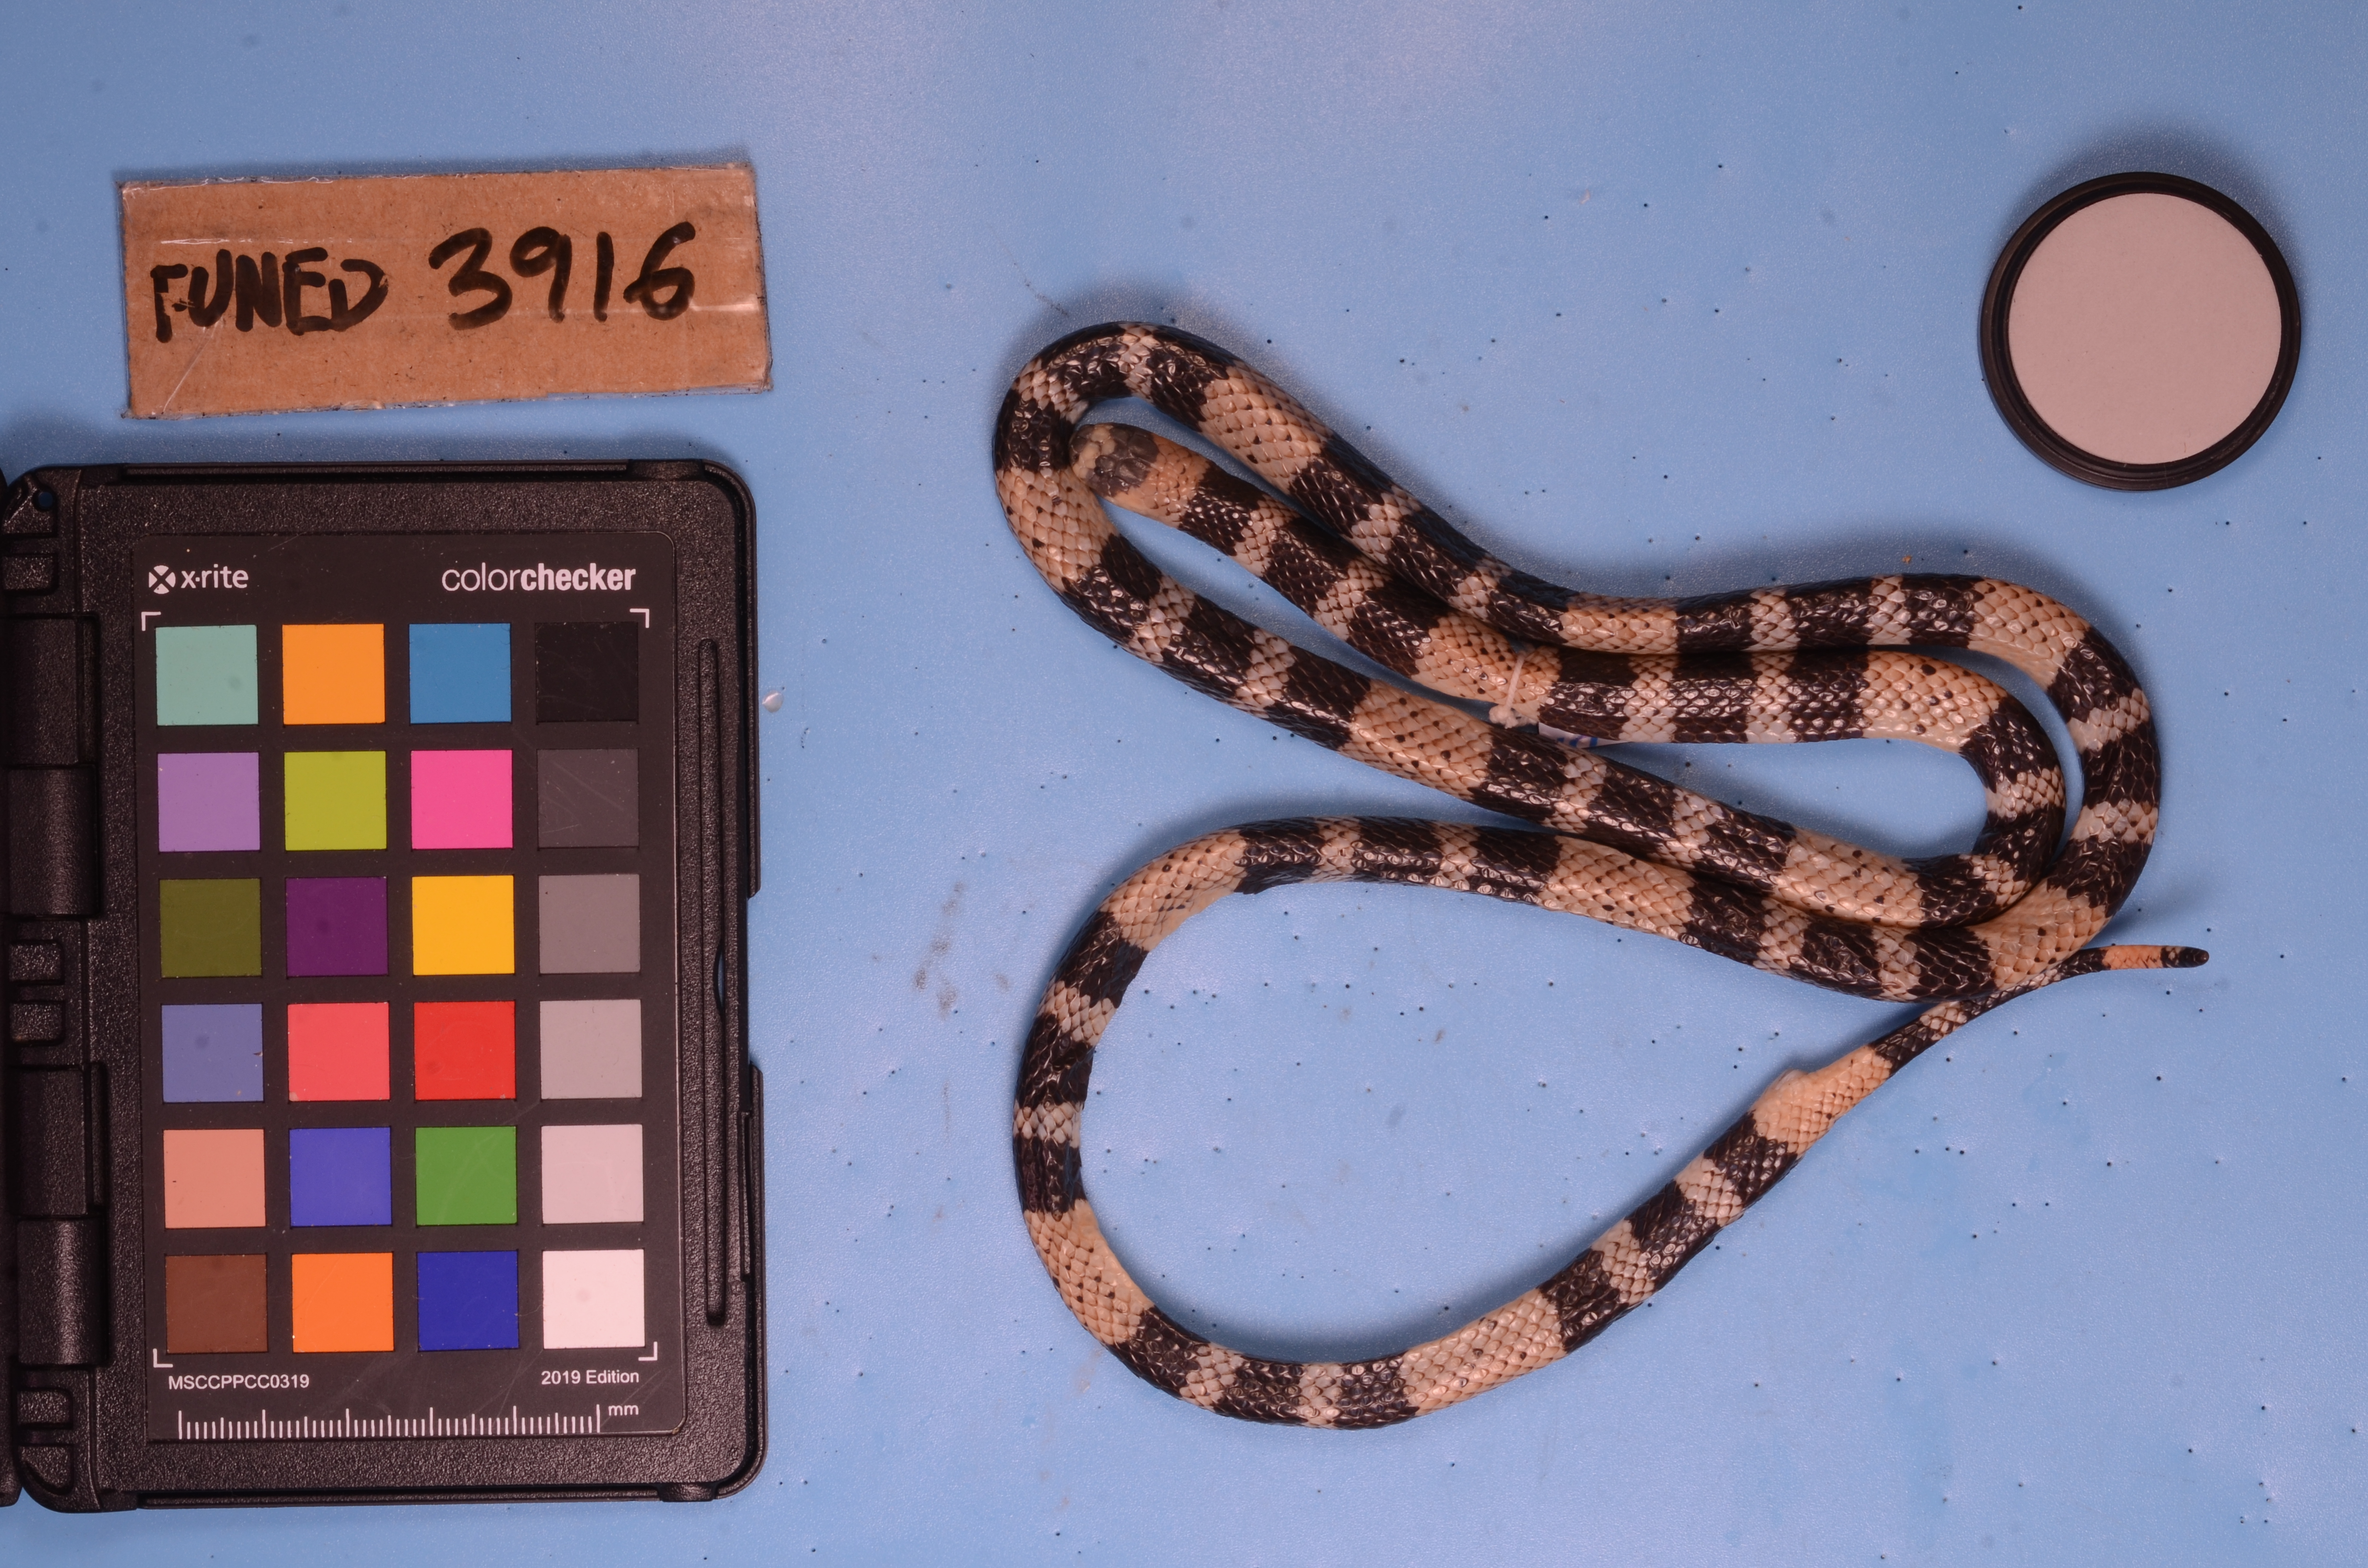
Species: Micrurus lemniscatus
View: dorsal
Mimicry status: model